Internal migration in Italy

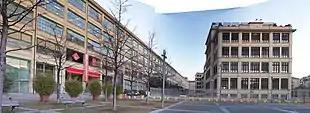
The former FIAT plant of the Lingotto in Turin

With the fall of Fascist regime in 1943, and the end of World War II in 1945, a large internal migratory flow began from one Italian region to another. This internal emigration was sustained and constantly increased by the economic growth that Italy experienced between the 1950s and 1960s. Given that this economic growth mostly concerned Northwest Italy, which was involved in the birth of many industrial activities, migratory phenomena affected the peasants of the Triveneto and southern Italy, who began to move in large numbers. Other areas of northern Italy were also affected by emigration such as the rural areas of Mantua and Cremona. The destinations of these emigrants were mainly Milan, Turin, Varese, Como, Lecco, and Brianza. The rural population of the aforementioned areas began to emigrate to the large industrial centers of the north-west, especially in the so-called "industrial triangle, or the area corresponding to the three-sided polygon with vertices in the cities of Turin, Milan and Genoa. Even some cities in central and southern Italy (such as Rome, which was the object of immigration due to employment in the administrative and tertiary sectors) experienced a conspicuous immigration flow. These migratory movements were accompanied by other flows of lesser intensity, such as transfers from the countryside to smaller cities and travel from mountainous areas to the plains.